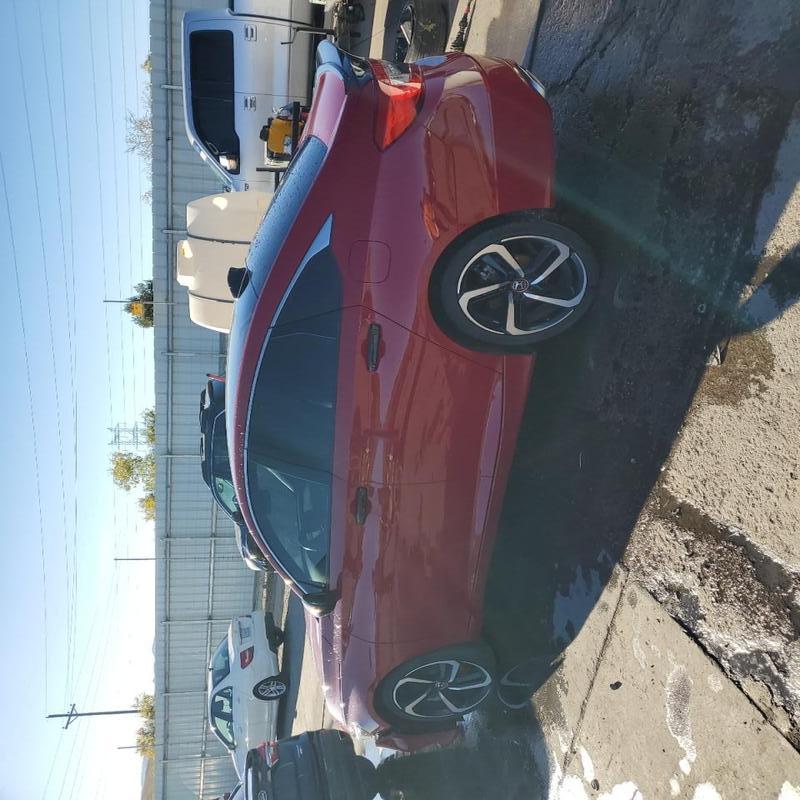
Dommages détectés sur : pare-choc avant, capot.
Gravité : majeur